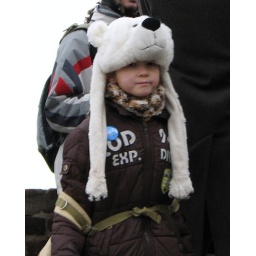
Prague - January 2009. Boy in bear hat on a school tour at the Castle